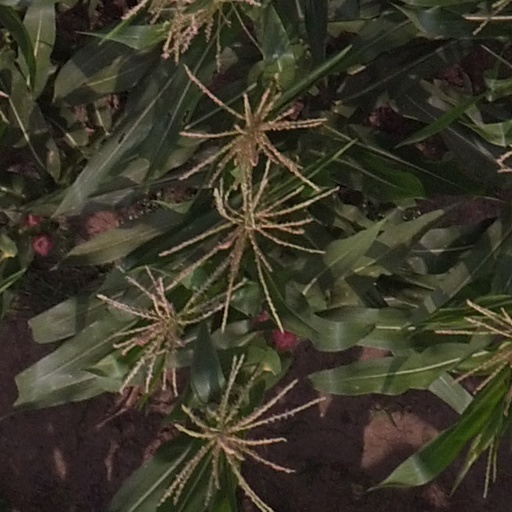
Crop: maize; corn